Grand coalition

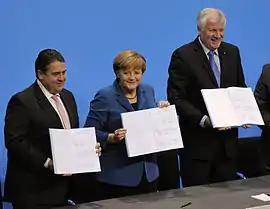
Sigmar Gabriel (SPD), Angela Merkel (CDU) and Horst Seehofer (CSU) presenting the 2013 coalition agreement for Germany's third Merkel cabinet

In post-war Germany, "grand coalition" refers to a governing coalition of the two largest parties, usually the Christian Democrats (CDU/CSU) and the Social Democrats (SPD). While Germany has historically tended to favour narrow coalitions of one of the two largest parties with the FDP or with the Greens, four grand coalitions have been formed at a federal level: the Kiesinger cabinet (1966–1969), the first Merkel cabinet (2005–2009), the third Merkel cabinet (2013-2018), and the fourth Merkel cabinet (2018–2021). A fifth coalition government, the Merz cabinet (2025–present), is dubbed as the "black-red coalition" due to the SPD falling behind the second-placed AfD after the 2025 election.